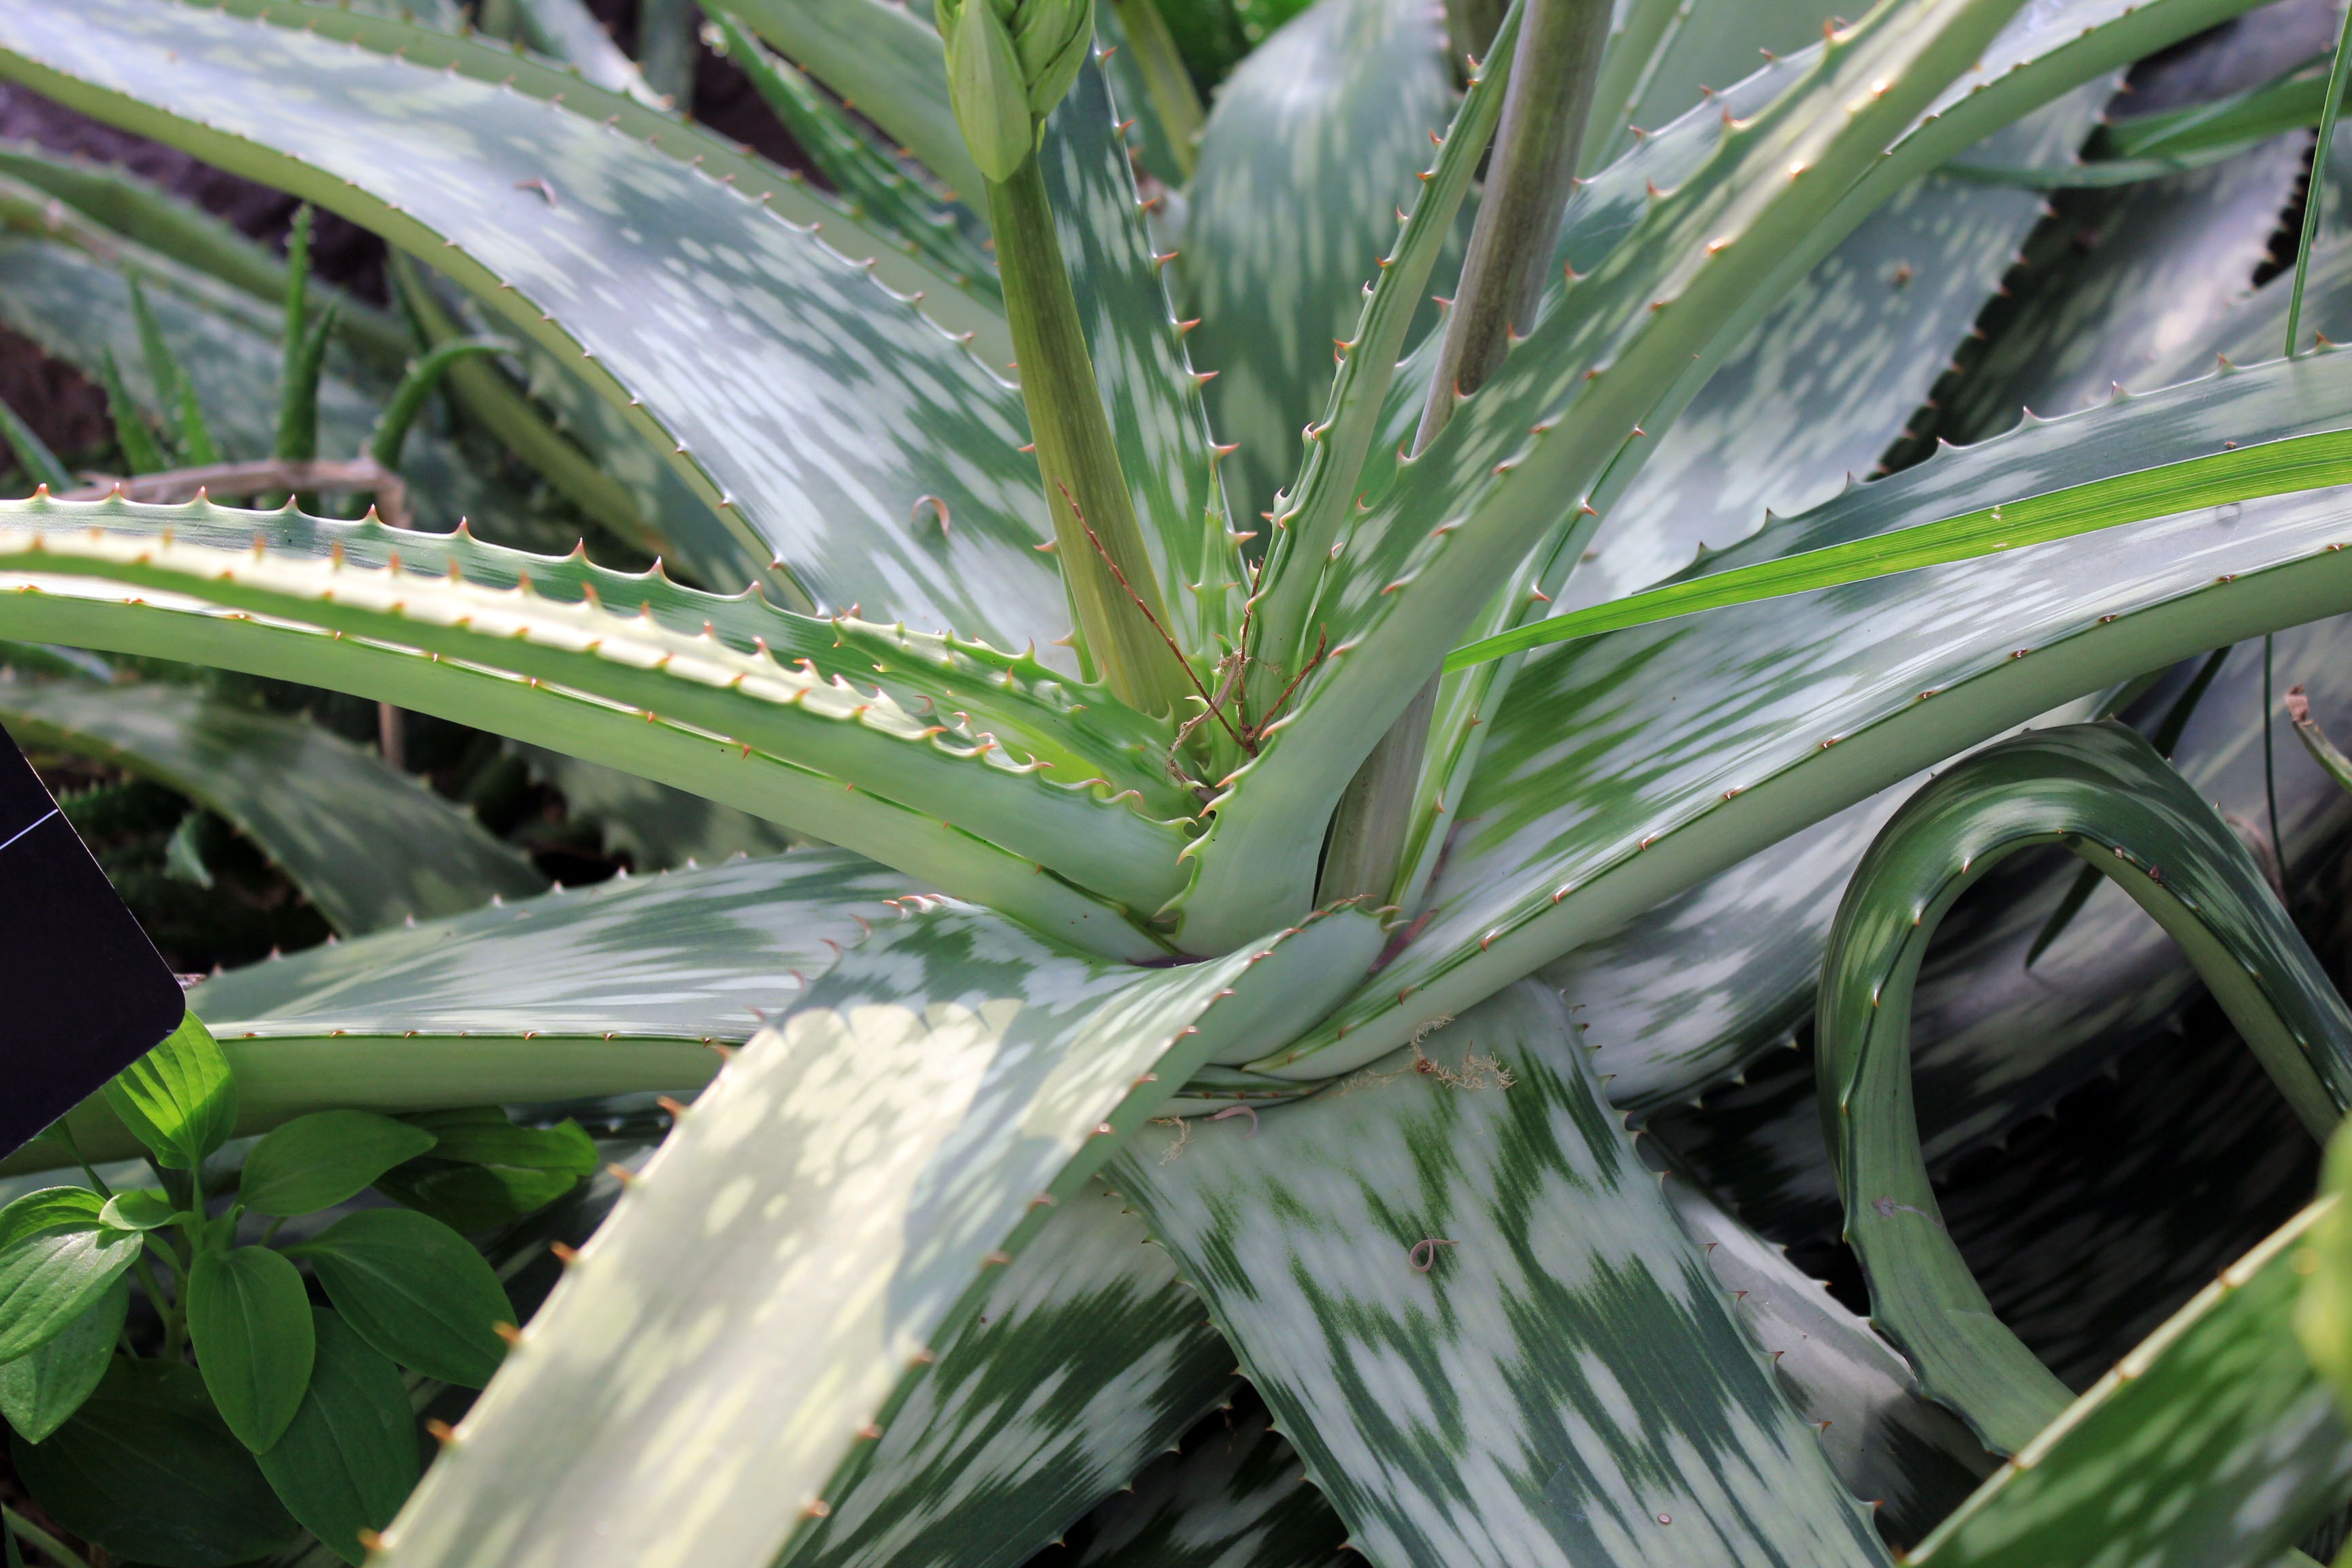
plant, leaf, flower, environment, foliage, green, herb, natural, botany, succulent, agriculture, flora, botanical, outdoors, vegetation, aloe, horticulture, agave, organic, xanthorrhoeaceae, flowering plant, aloe vera, land plant, arecales, agave azul, aloe sabaea